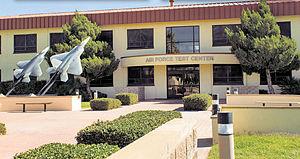
L'Air Force Test Center est une organisation de l'US Air Force destinée à l'étude, au développement et au déploiement de systèmes militaires pour l'aéronautique et le spatial. Son quartier général est dans l'Edwards Air Force Base en Californie.